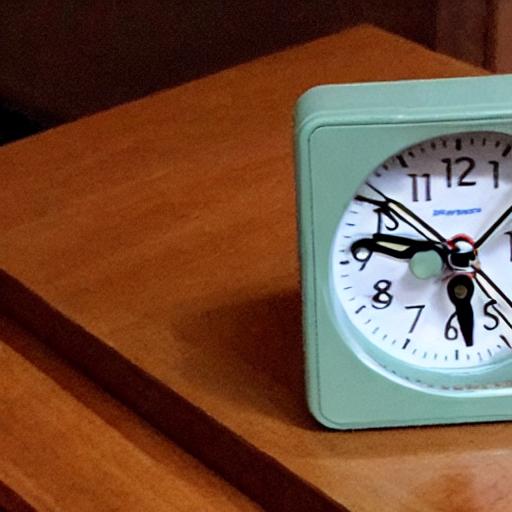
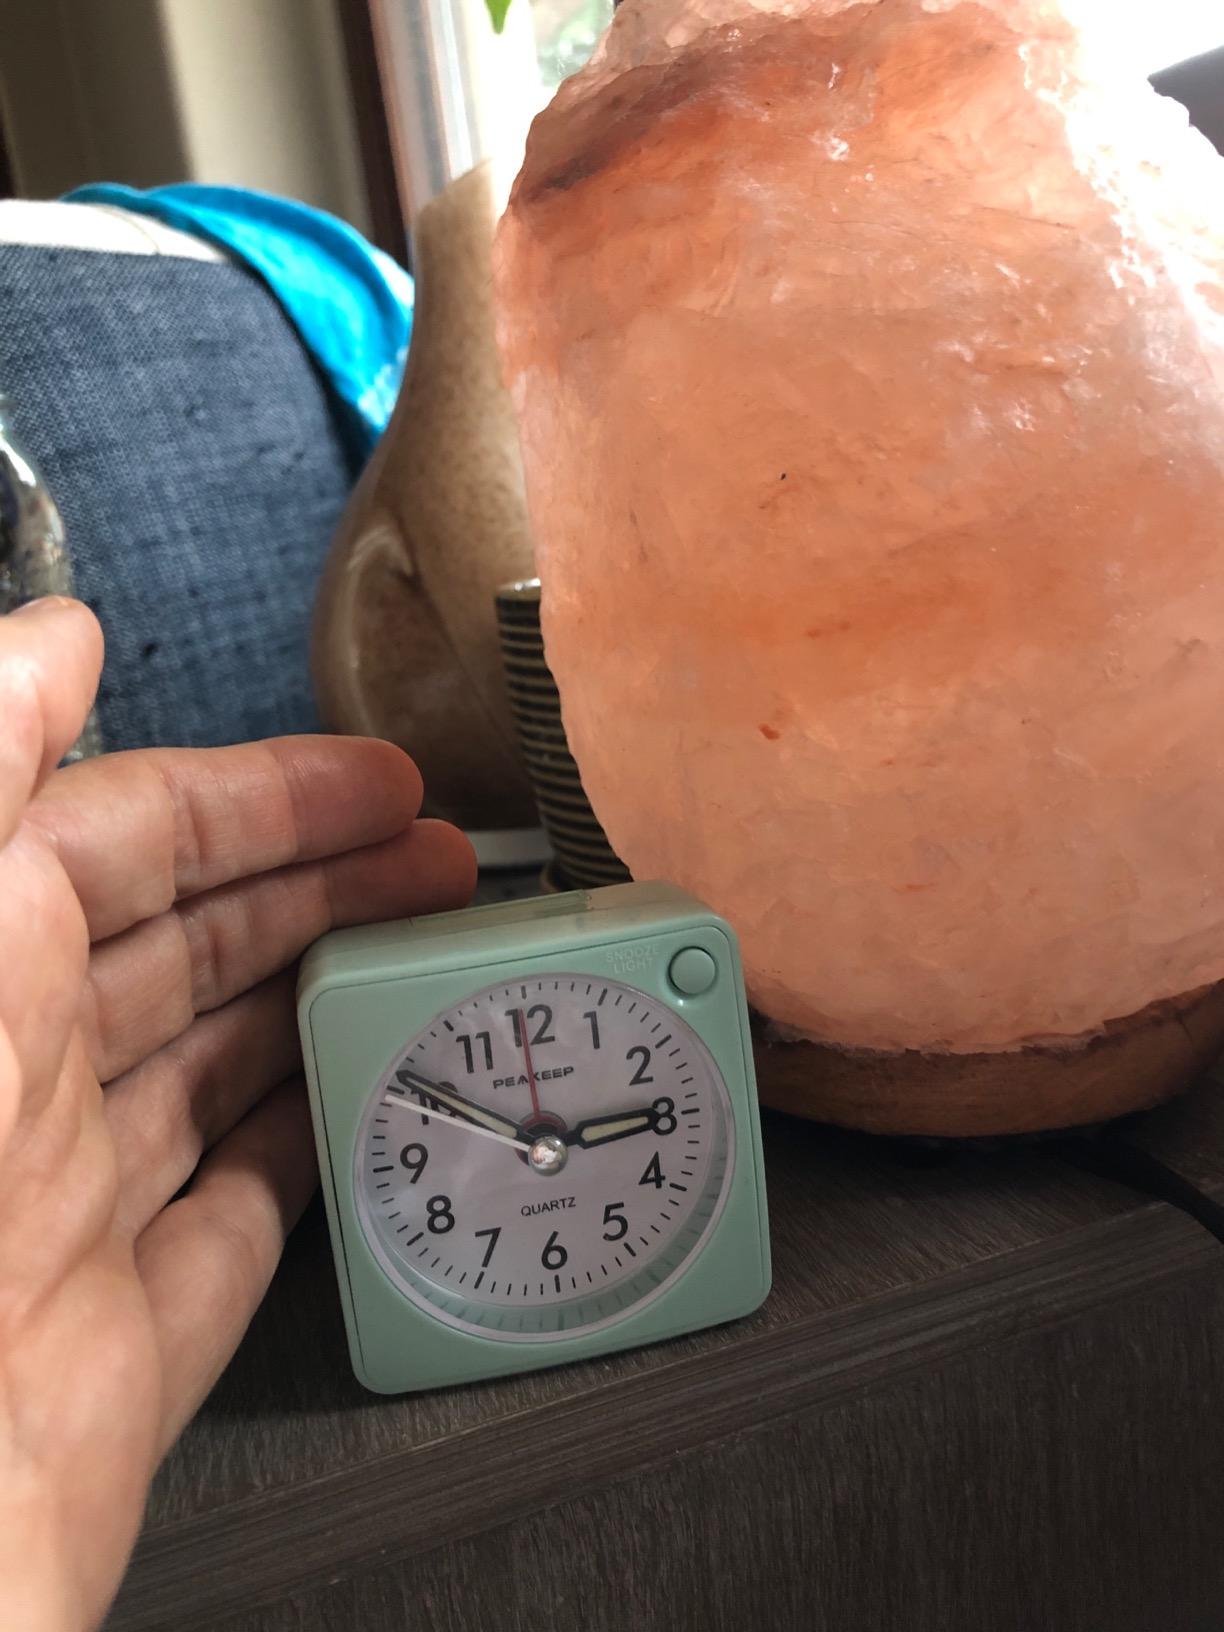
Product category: clock
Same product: no